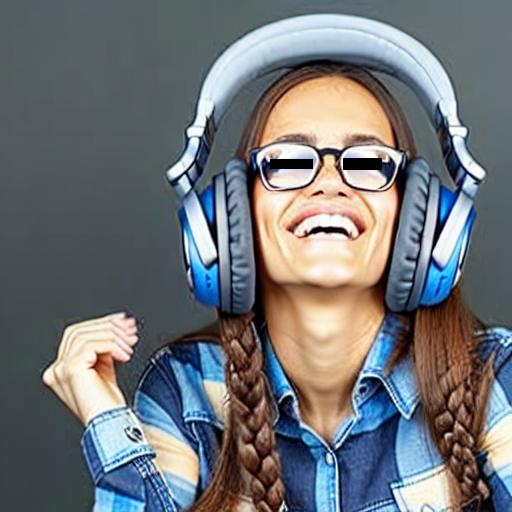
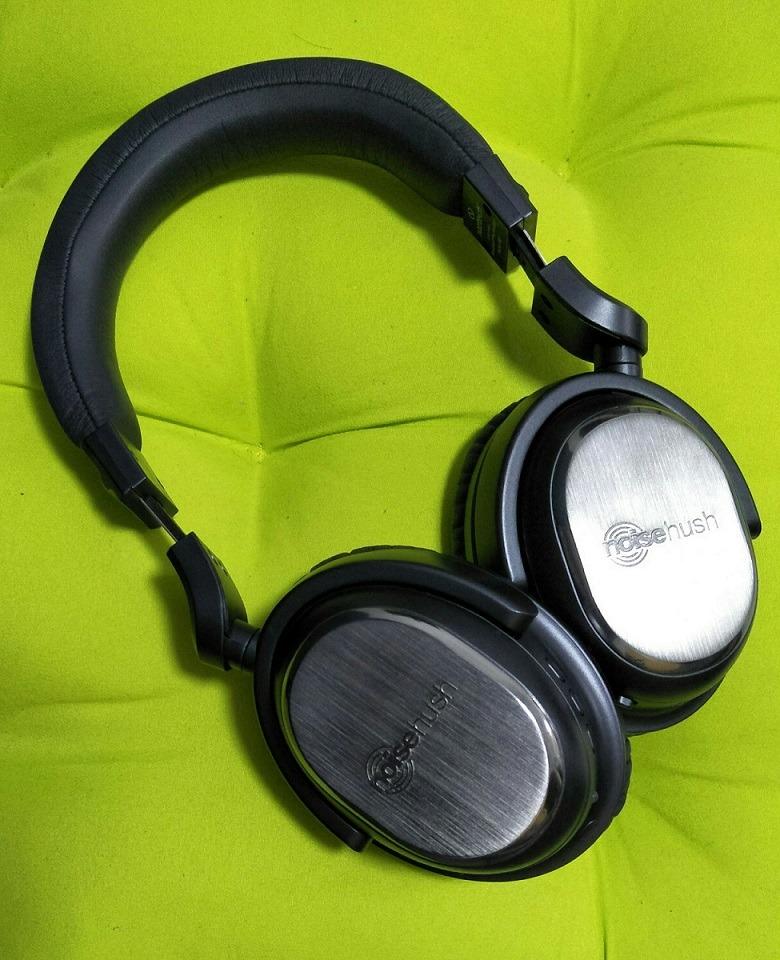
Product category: headphones
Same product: no